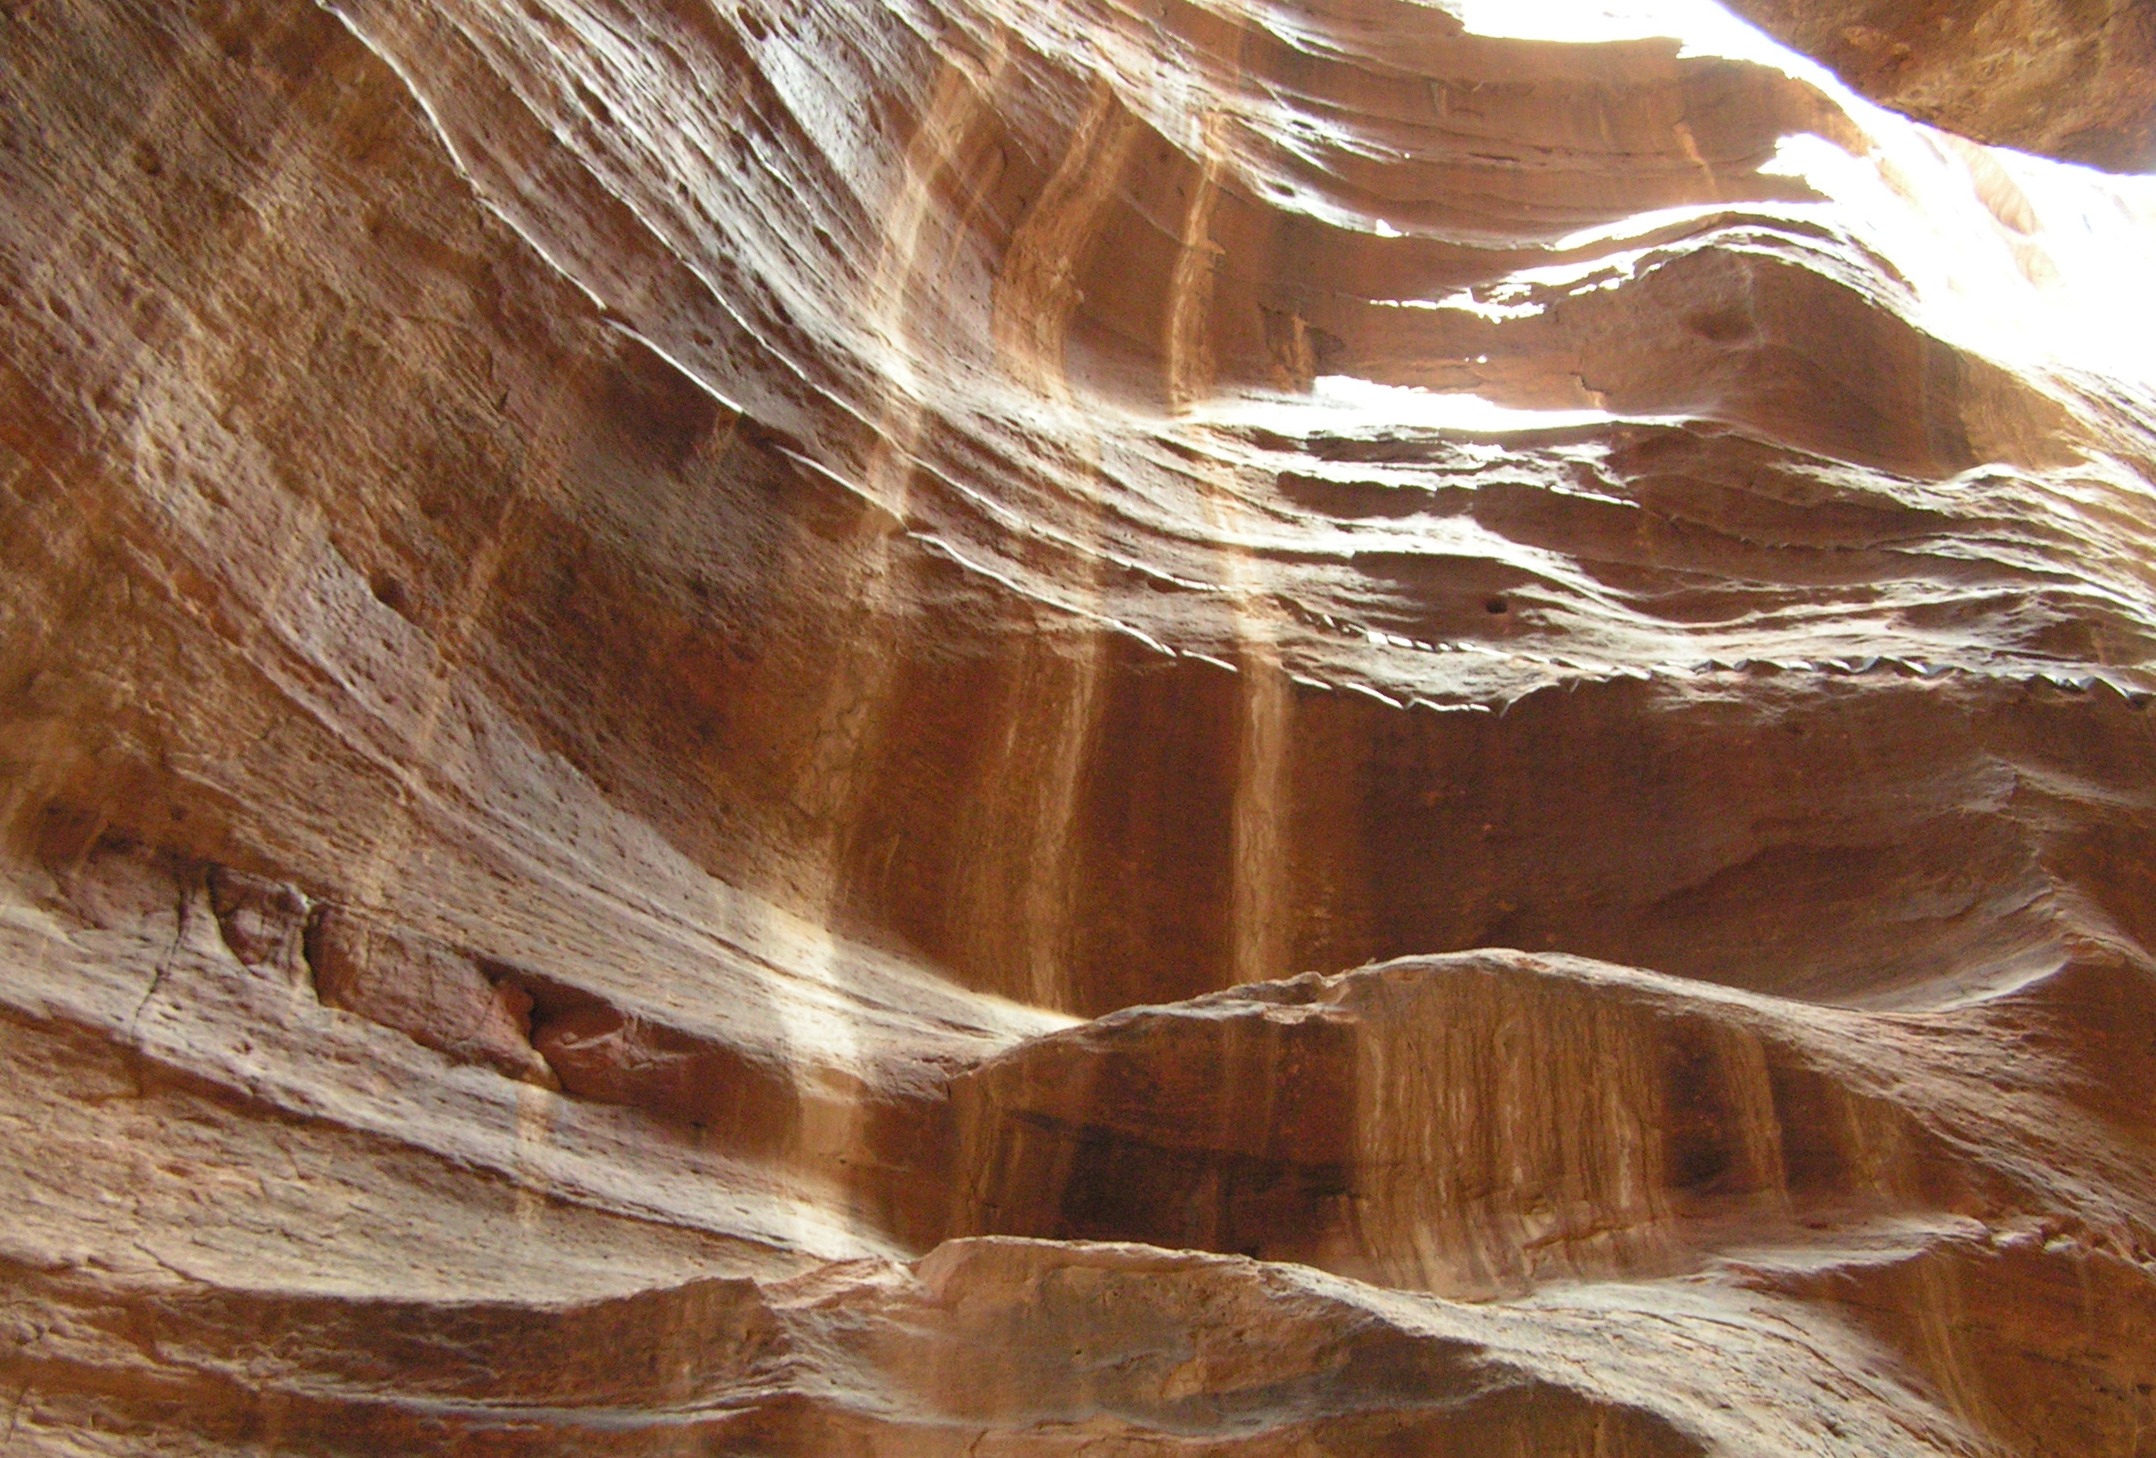
rock, wood, sunlight, floor, sandstone, stone, formation, soil, canyon, rocks, stones, geology, petra, stone formation